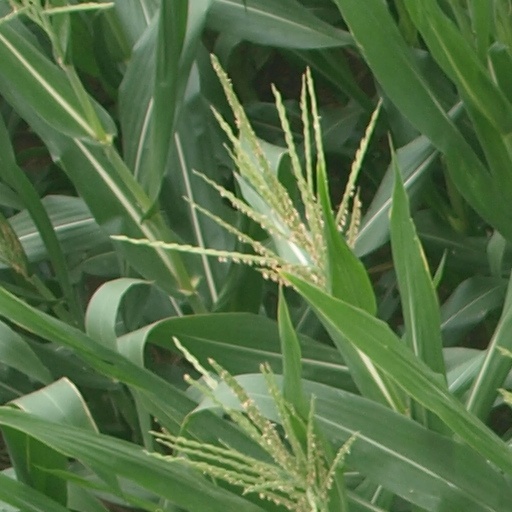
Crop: maize; corn